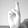
ASL letter: R